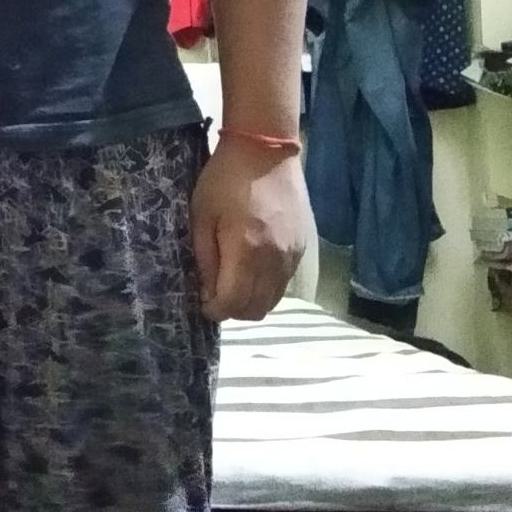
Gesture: no_gesture